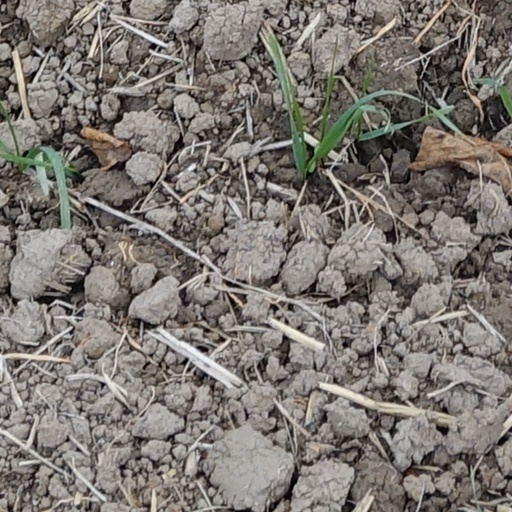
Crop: wheat